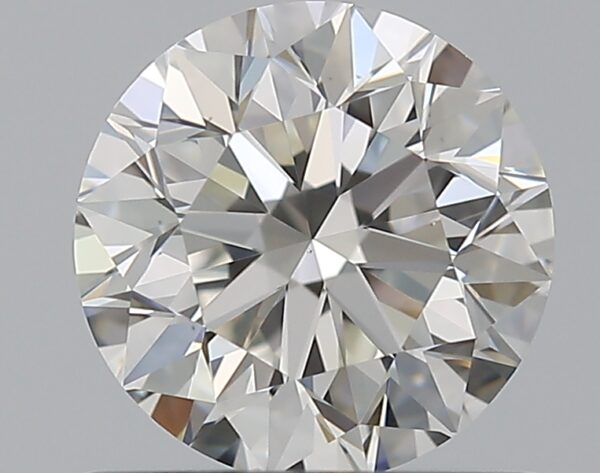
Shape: round
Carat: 0.9
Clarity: VS1
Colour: H
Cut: VG
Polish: EX
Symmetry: EX
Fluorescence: F
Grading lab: GIA
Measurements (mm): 6.05 x 6.08 x 3.89